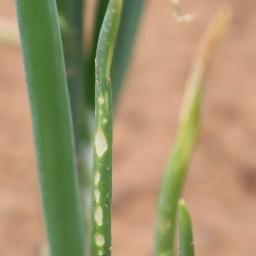
Label: Iris yellow virus